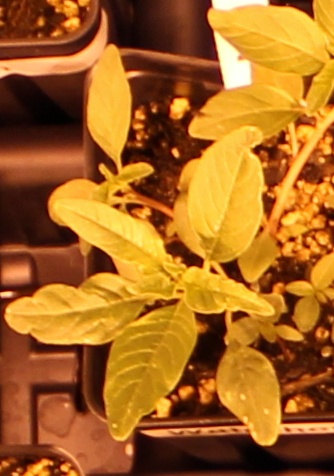
Label: Waterhemp